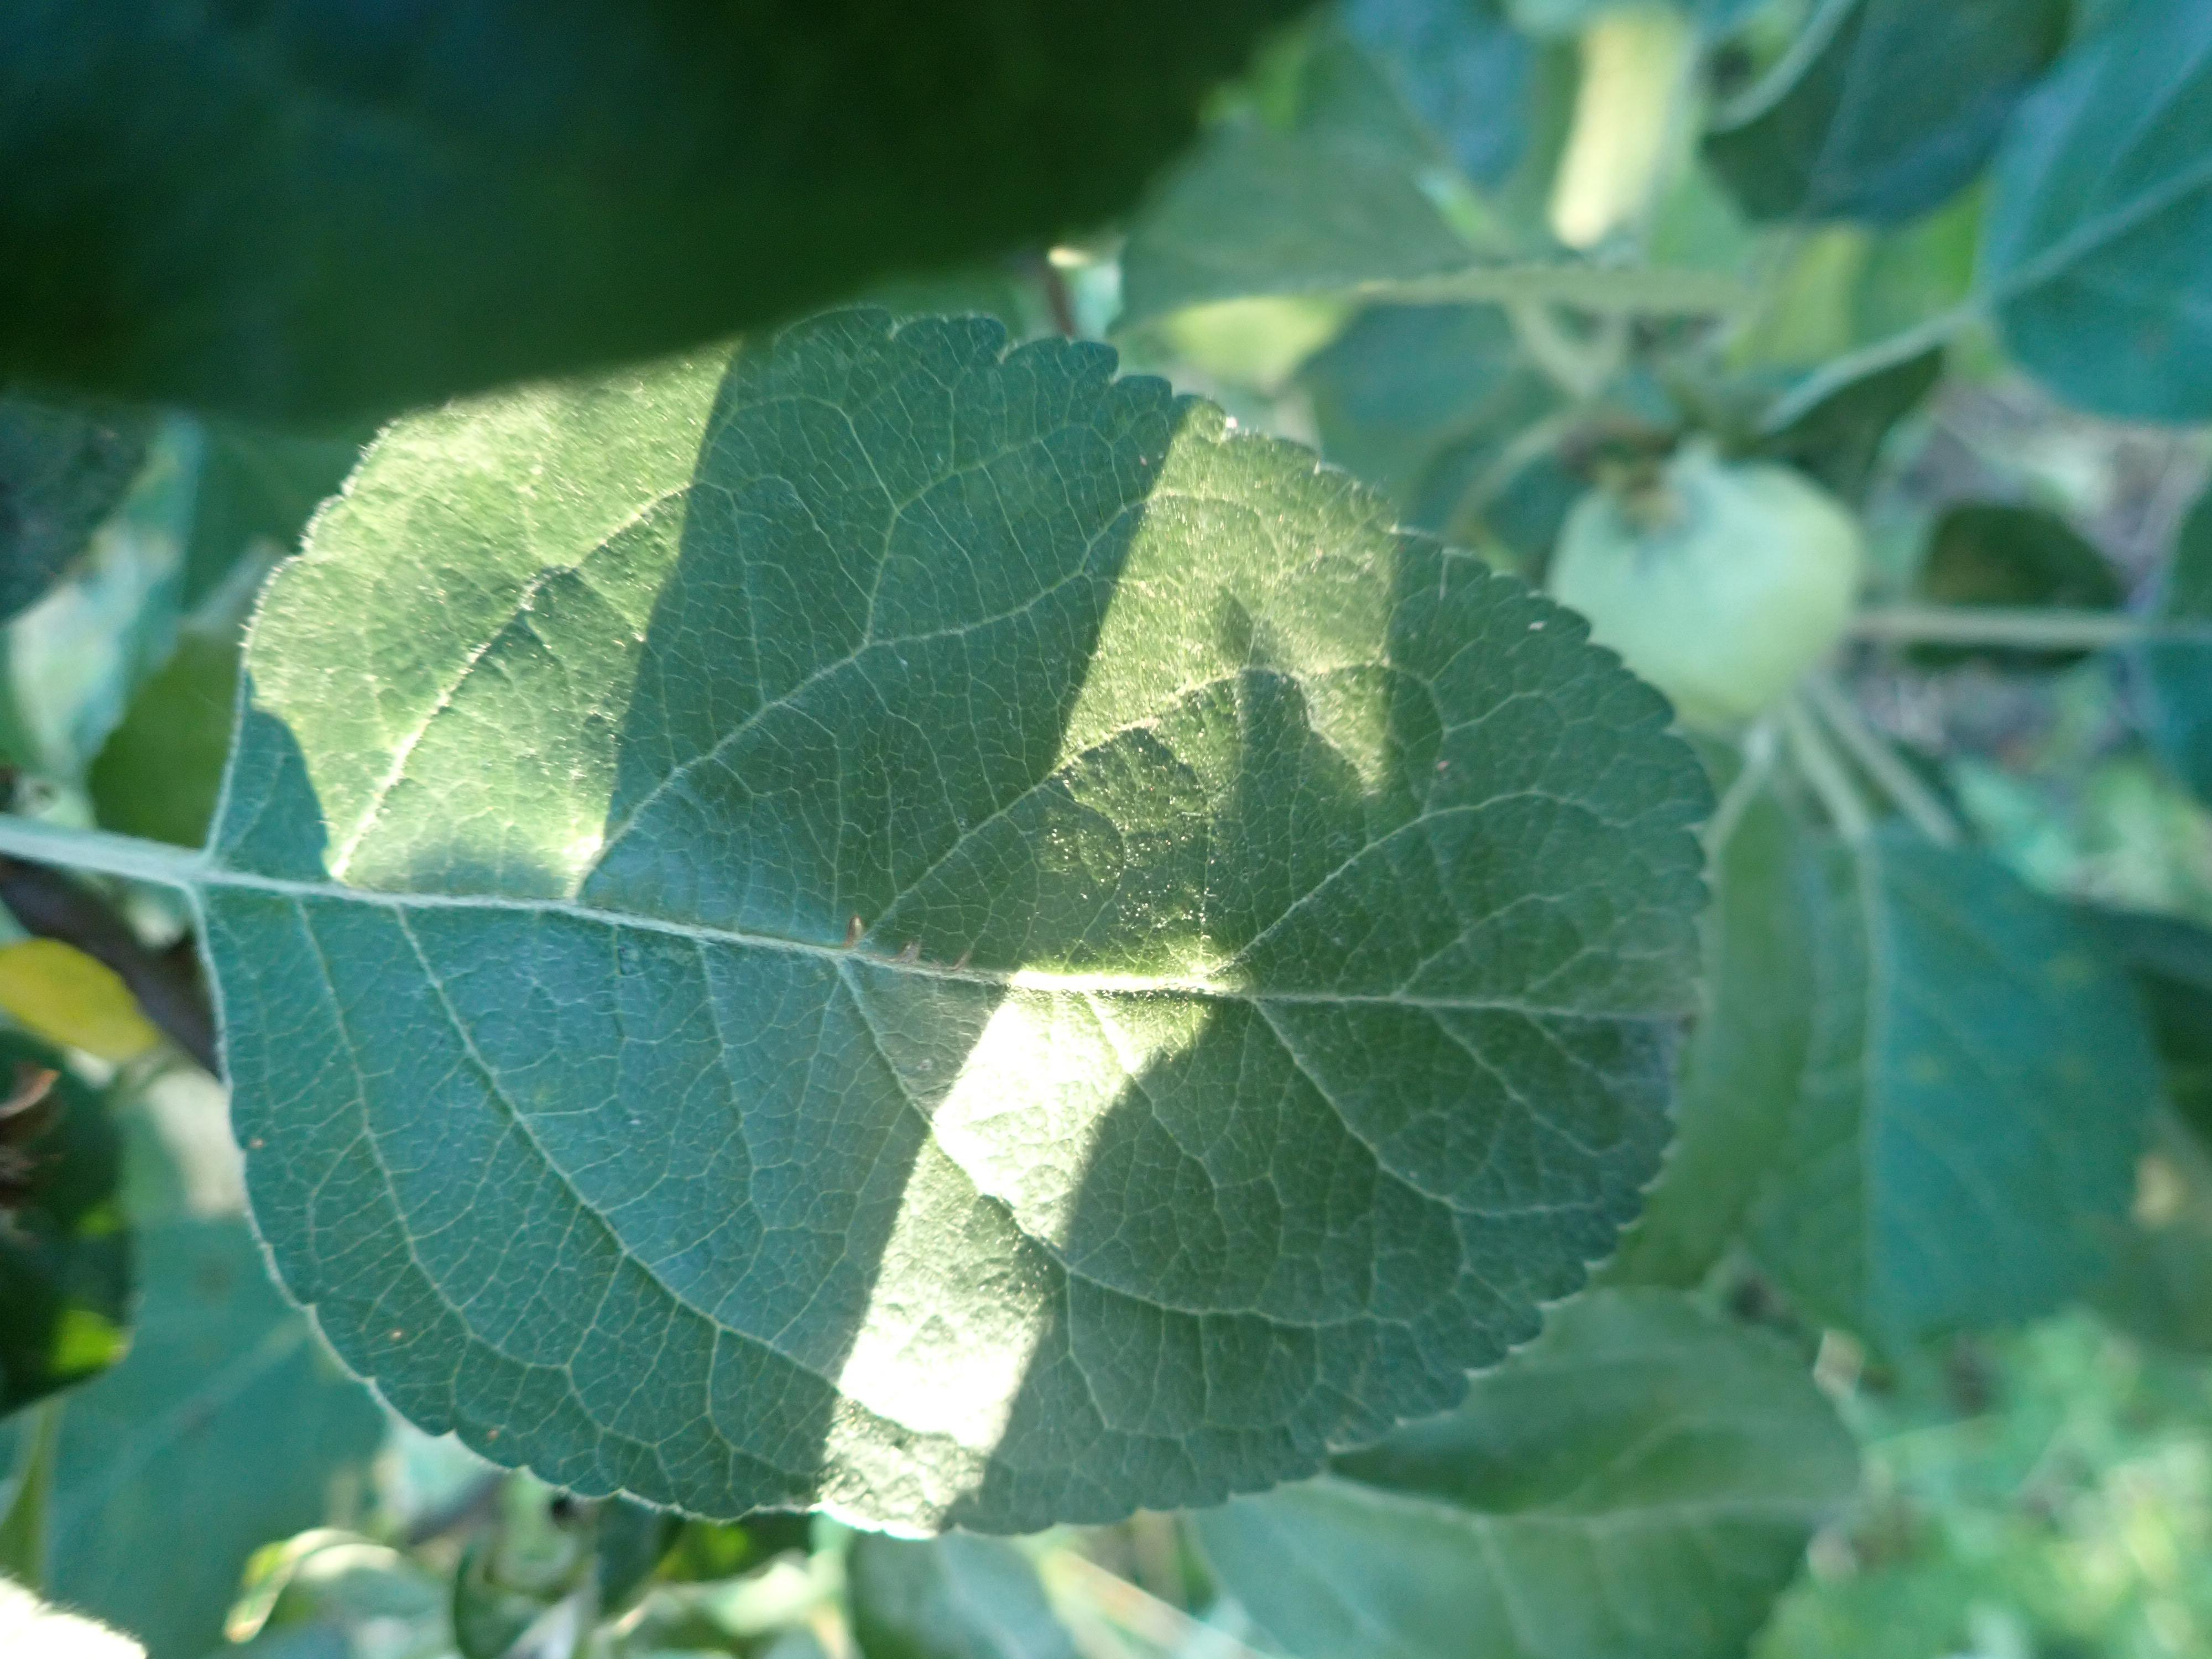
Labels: healthy